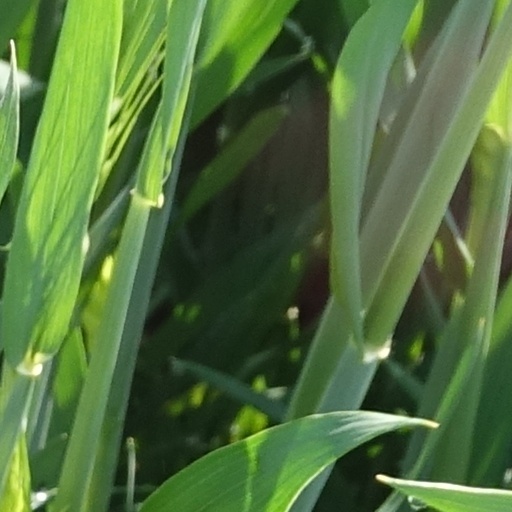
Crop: wheat